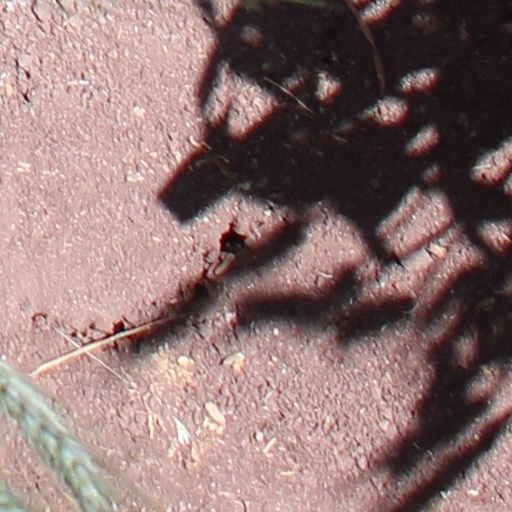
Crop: wheat